Decompression practice

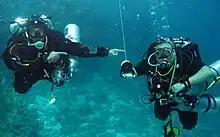
Scuba divers at a decompression stop using a reel and decompression buoy to help keep constant depth and alert the surface as to their location and status.

A decompression stop is the period a diver must spend at a relatively shallow constant depth during ascent after a dive to safely eliminate absorbed inert gases from the body tissues sufficiently to avoid decompression sickness. The practice of making decompression stops is called "staged decompression", as opposed to "continuous decompression".